History of UC Sampdoria

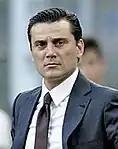
Vincenzo Montella made 116 appearances and scored 66 goals for Sampdoria between the 1990s and 2000s, before taking charge of the club in the 2015-2016 season.

The president made the right choice. The sale of the striker Firmani to Inter brought not only substantial revenues to the "blucerchiate" coffers, but also Vincenzi, a defender destined to wear the Doria jersey for another ten years. His arrival was accompanied by those of “Tito” Cucchiaroni and Milani, both of whom came from Milanese teams, and by those of important youngsters who had grown up in the youth ranks, such as Grabesu and Vergazzola. Few goals conceded and a fair number of goals scored, especially by Cucchiaroni and Milani (10 and 11 goals, respectively), yielded a fifth place finish behind the greats of Italian soccer.